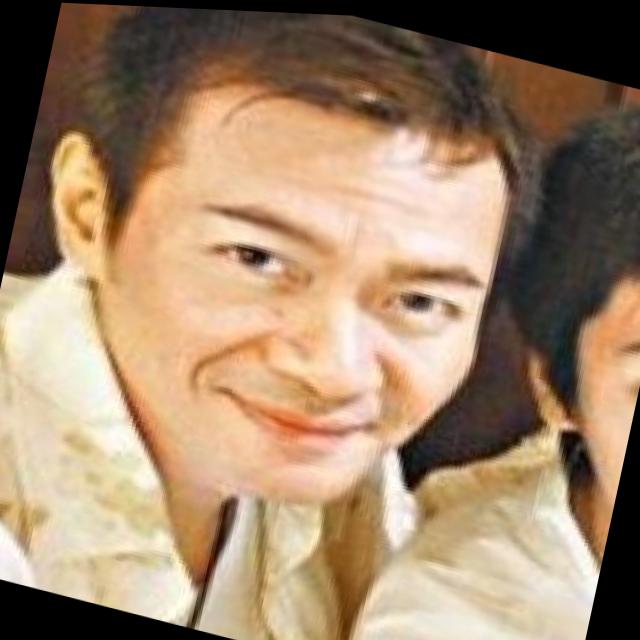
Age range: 45-64